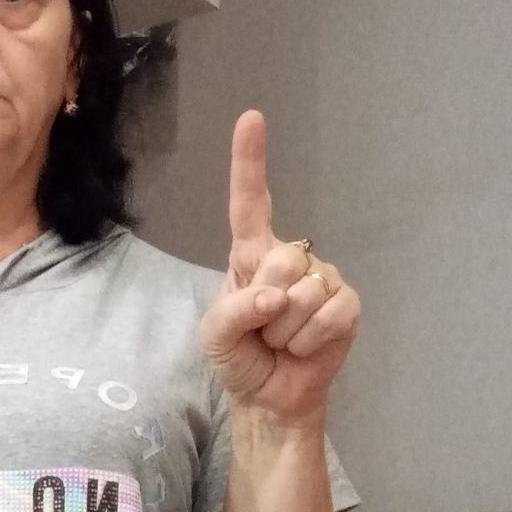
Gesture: one